Flower Cup

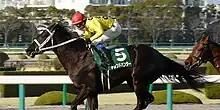
Trend Hunter wins the Flower Cup in 2011

The Flower Cup (Japanese フラワーカップ) is a Grade 3 horse race for three-year-old Thoroughbred fillies organized by Japan Racing Association (JRA). It is run in March over a distance of 1800 metres at Nakayama Racecourse.